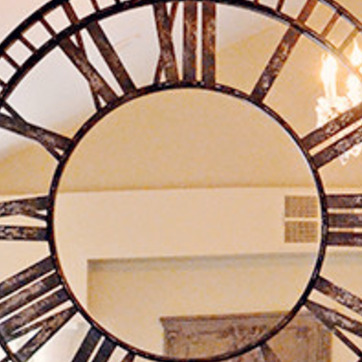
Material: mirror